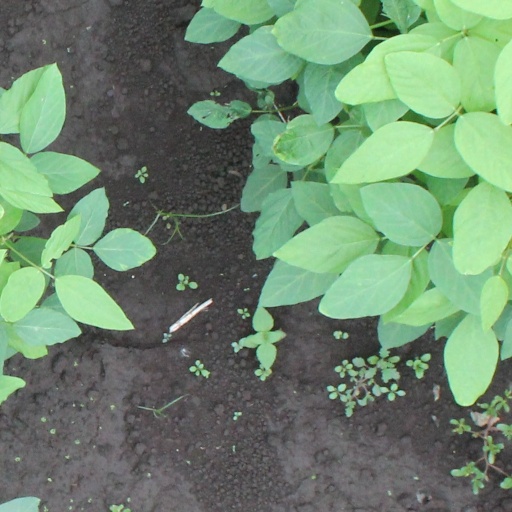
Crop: soybean